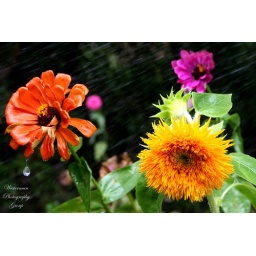
A zinnia, a honey bear sunflower and another zinnia in the back.